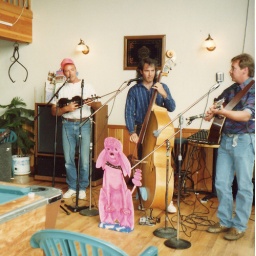
Mike is standing in on guitar for a Mountain Poodle gig at the Potomoc bar